Gondomania

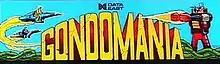

Gondomania, also known in Japan as , is a 1987 scrolling shooter arcade video game initially released in Japan by Data East.